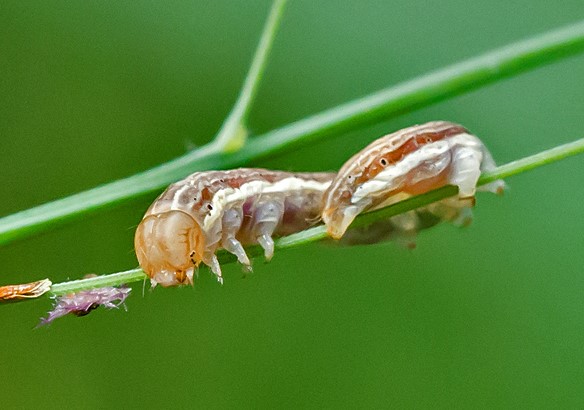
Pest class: wheathead_armyworm_Dargida_diffusa